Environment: real
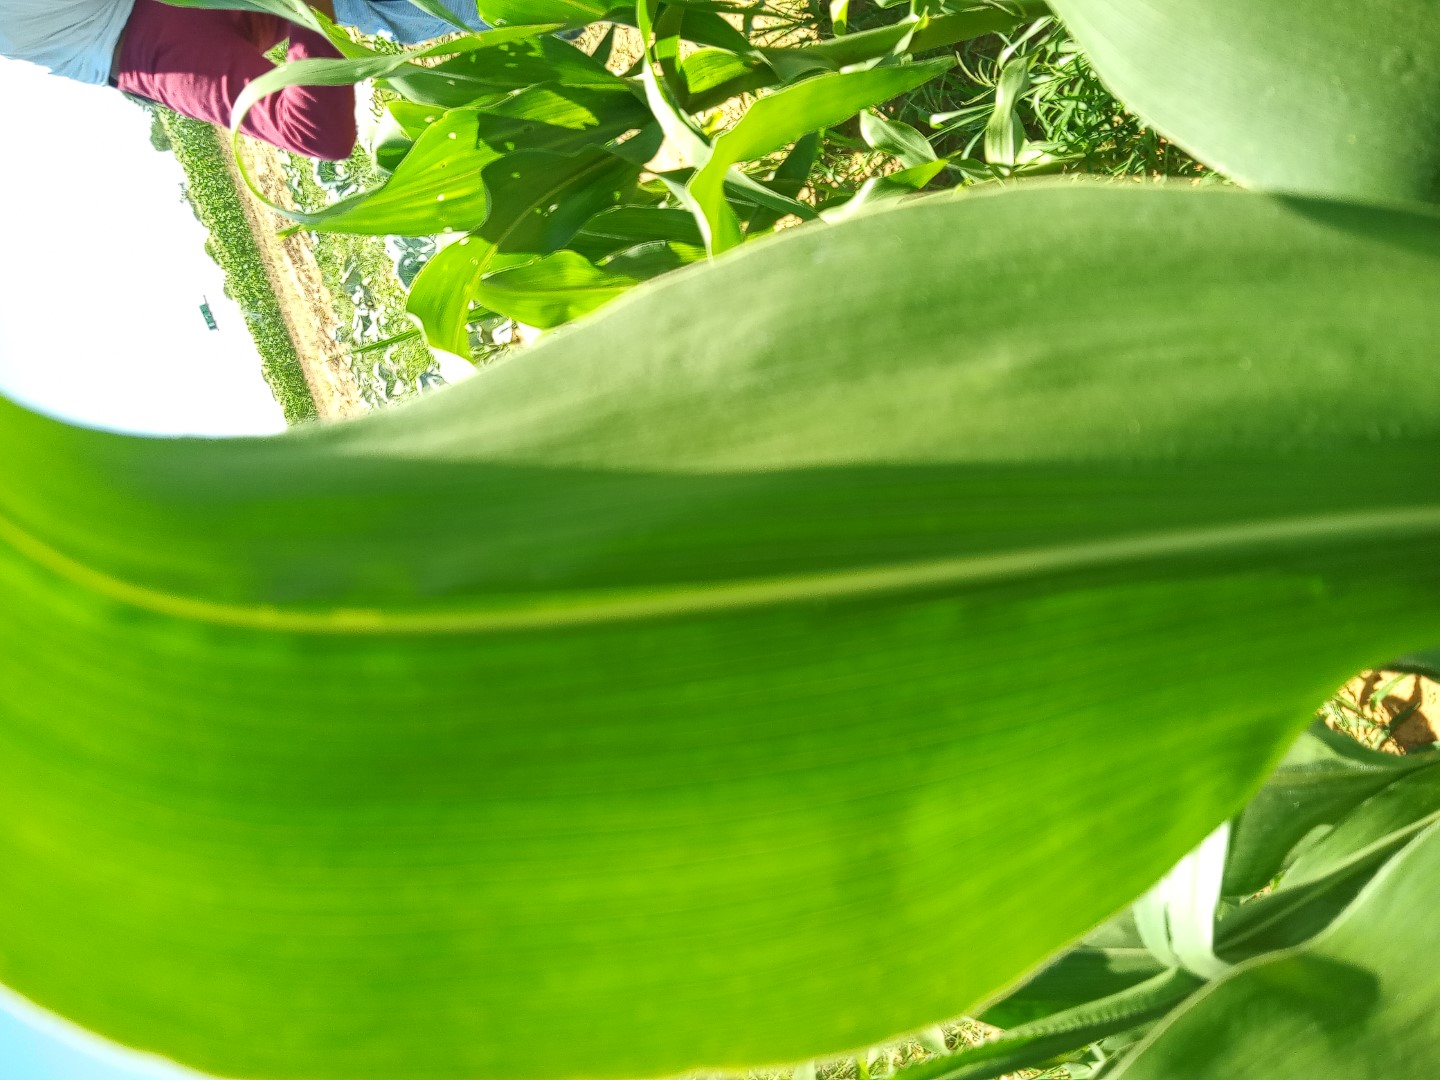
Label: healthy